Bastrop County Complex Fire

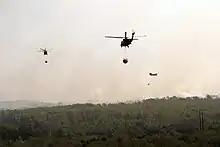
Photograph of three helicopters carrying buckets of water over a burning forest

More than 30 airplanes and helicopters from the Texas National Guard and TFS were involved in aerial firefighting efforts. Within the first week of the fire, aircraft performed 1,647 drops of water or fire retardant on the conflagration. Combined with the nearby Union Chapel Fire, 2,367 drops of water or fire retardant were performed in September 2011, equivalent to 2.3 million gallons (8.7 million liters) of fire suppression payload. The most intense aerial firefighting operations occurred on September 6. Tanker 910a converted McDonnell Douglas DC-10 airtankerwas brought to Austin–Bergstrom International Airport for use in fighting the fire but was ultimately unneeded by the time the requisite fire retardant mixing facility was established at the airport. The converted DC-10 and four Lockheed C-130 Hercules tankers remained on standby at the airport for other deployments after the Bastrop fire diminished. Firefighting crews from 30 agencies assisted in combating the wildfire in its first days. On September 9, 676 personnel were working on fire, the most of any day during the wildfire's spread. In addition to the aerial firefighting efforts, 27 bulldozers and 47 pumpers were deployed to help attack the fire. One fire engine was engulfed by the flames on September 4; the crew were rescued, but the truck melted in the fire. The Texas Intrastate Fire Mutual Aid System mobilized fifteen "strike teams" composed of 192 personnel to the Bastrop County Complex fire. FEMA authorized eight Fire Management Assistance Grants for Texas wildfires concurrent with the Bastrop County Complex, subsidizing firefighting equipment. On September 25, the fire incident command transitioned its response from type 1 to type 3 as the wildfire became increasingly controlled.